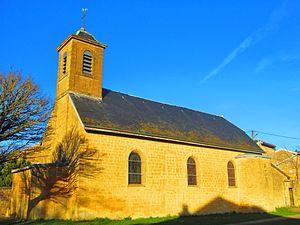
Eglise St Jean Longuyon
Cet article liste le patrimoine religieux en Meurthe-et-Moselle.
Saint-Jean-lès-Longuyon est une commune française située dans le département de Meurthe-et-Moselle en région Grand Est.